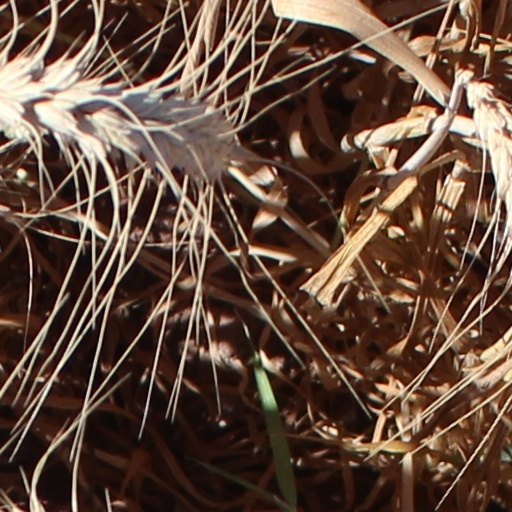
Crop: wheat